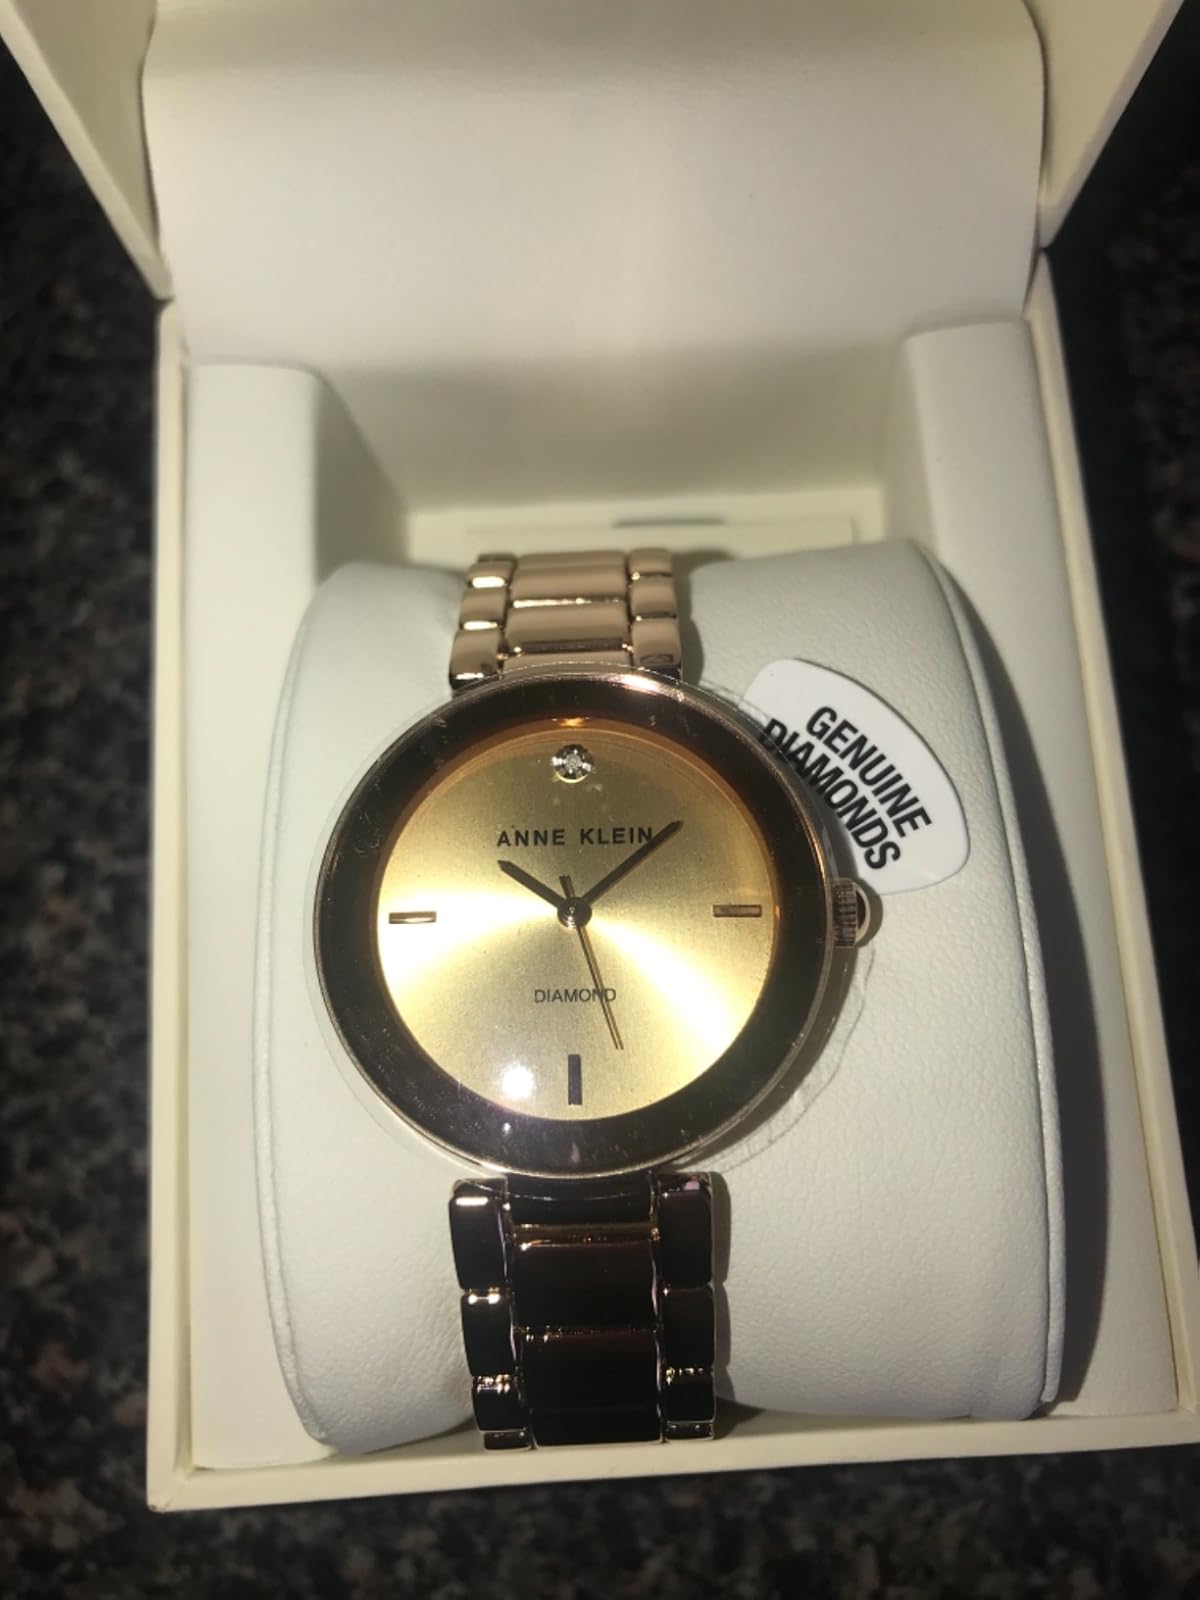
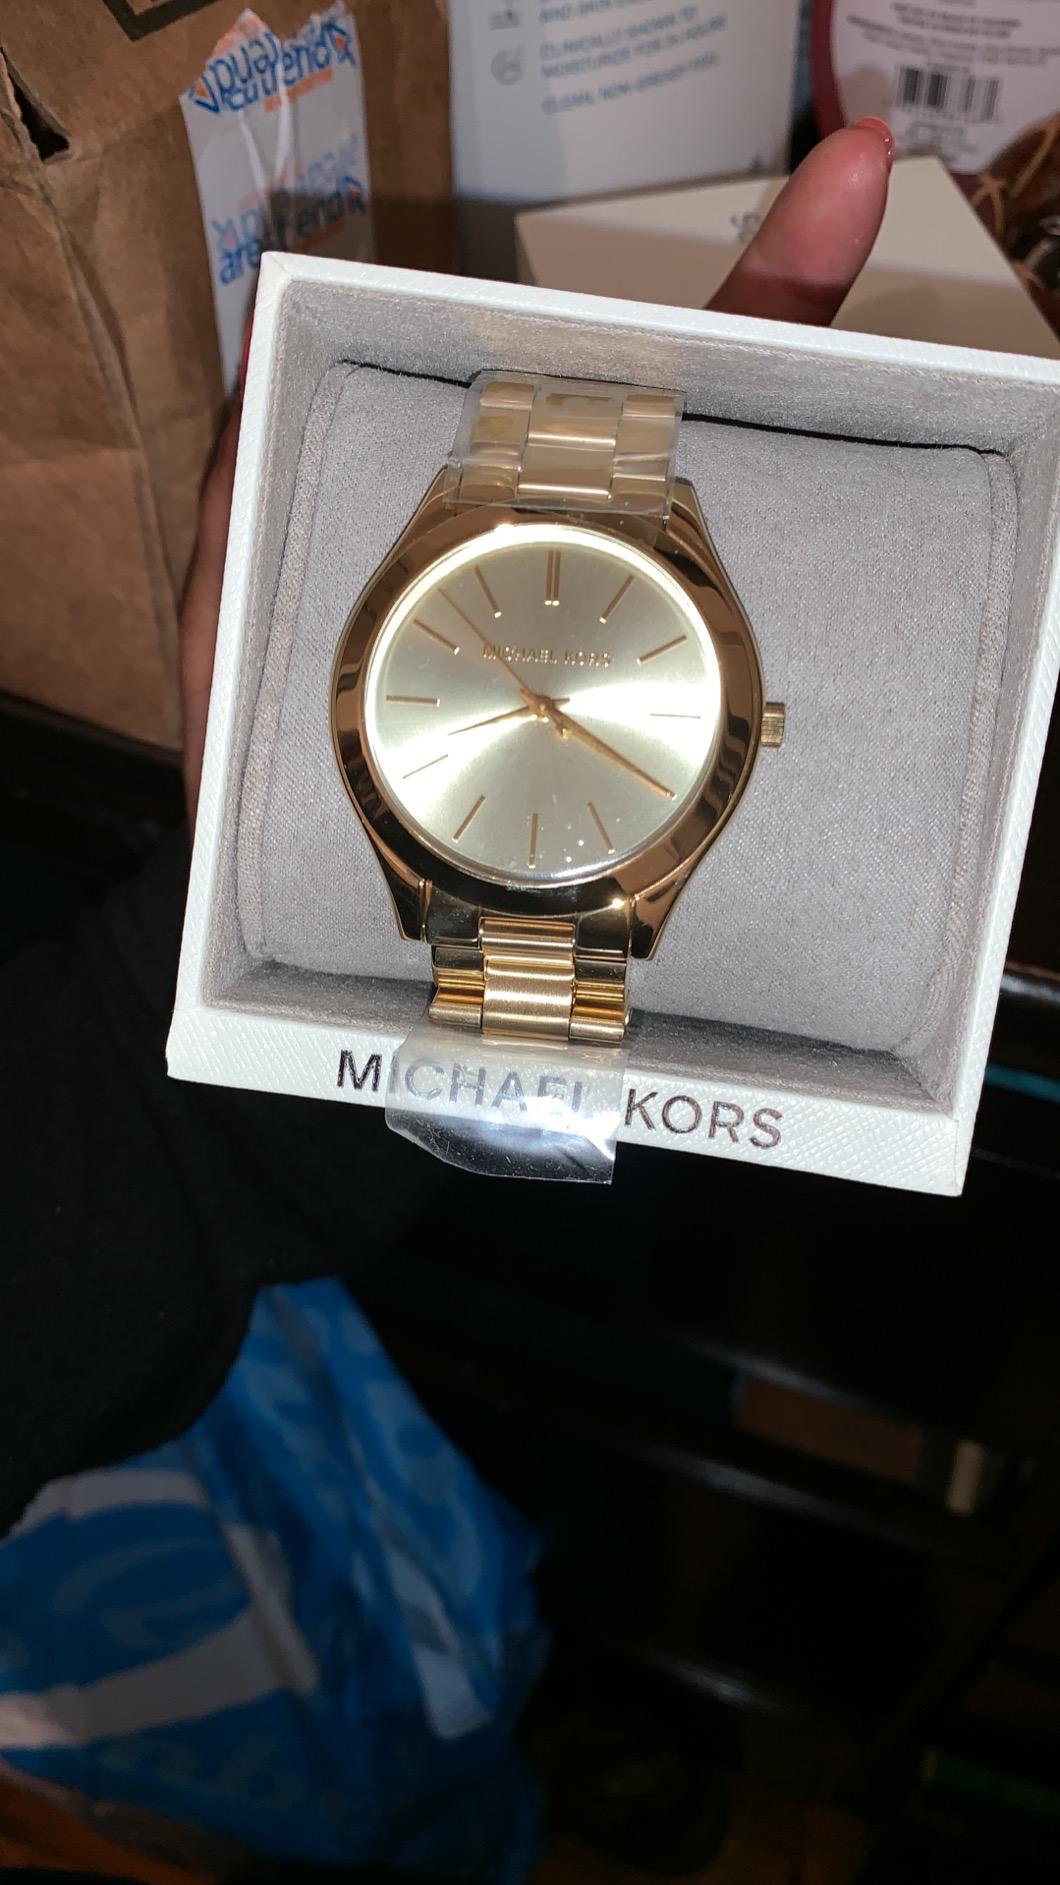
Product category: accessories_watch
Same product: no